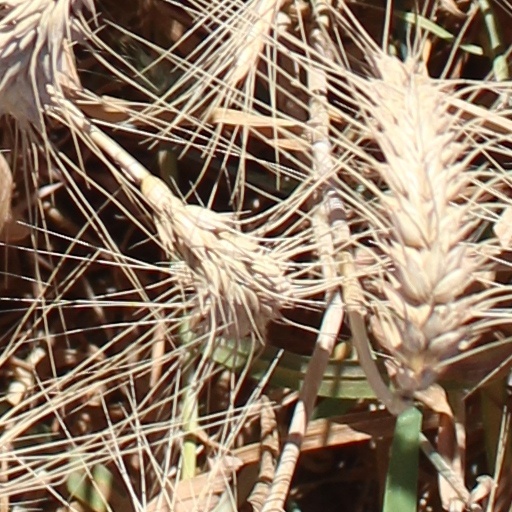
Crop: wheat